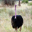
Label: bird